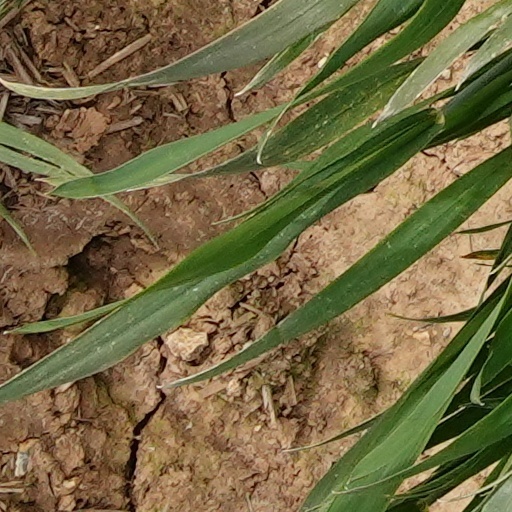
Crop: wheat